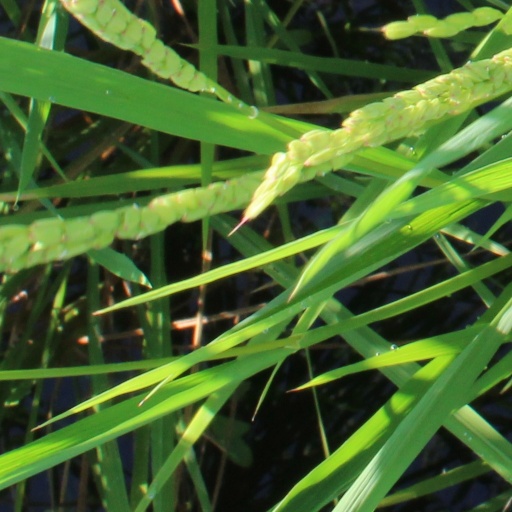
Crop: rice